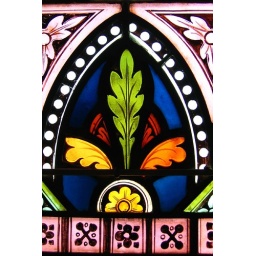
Detail of stained glass window in church in Boorowa, NSW.